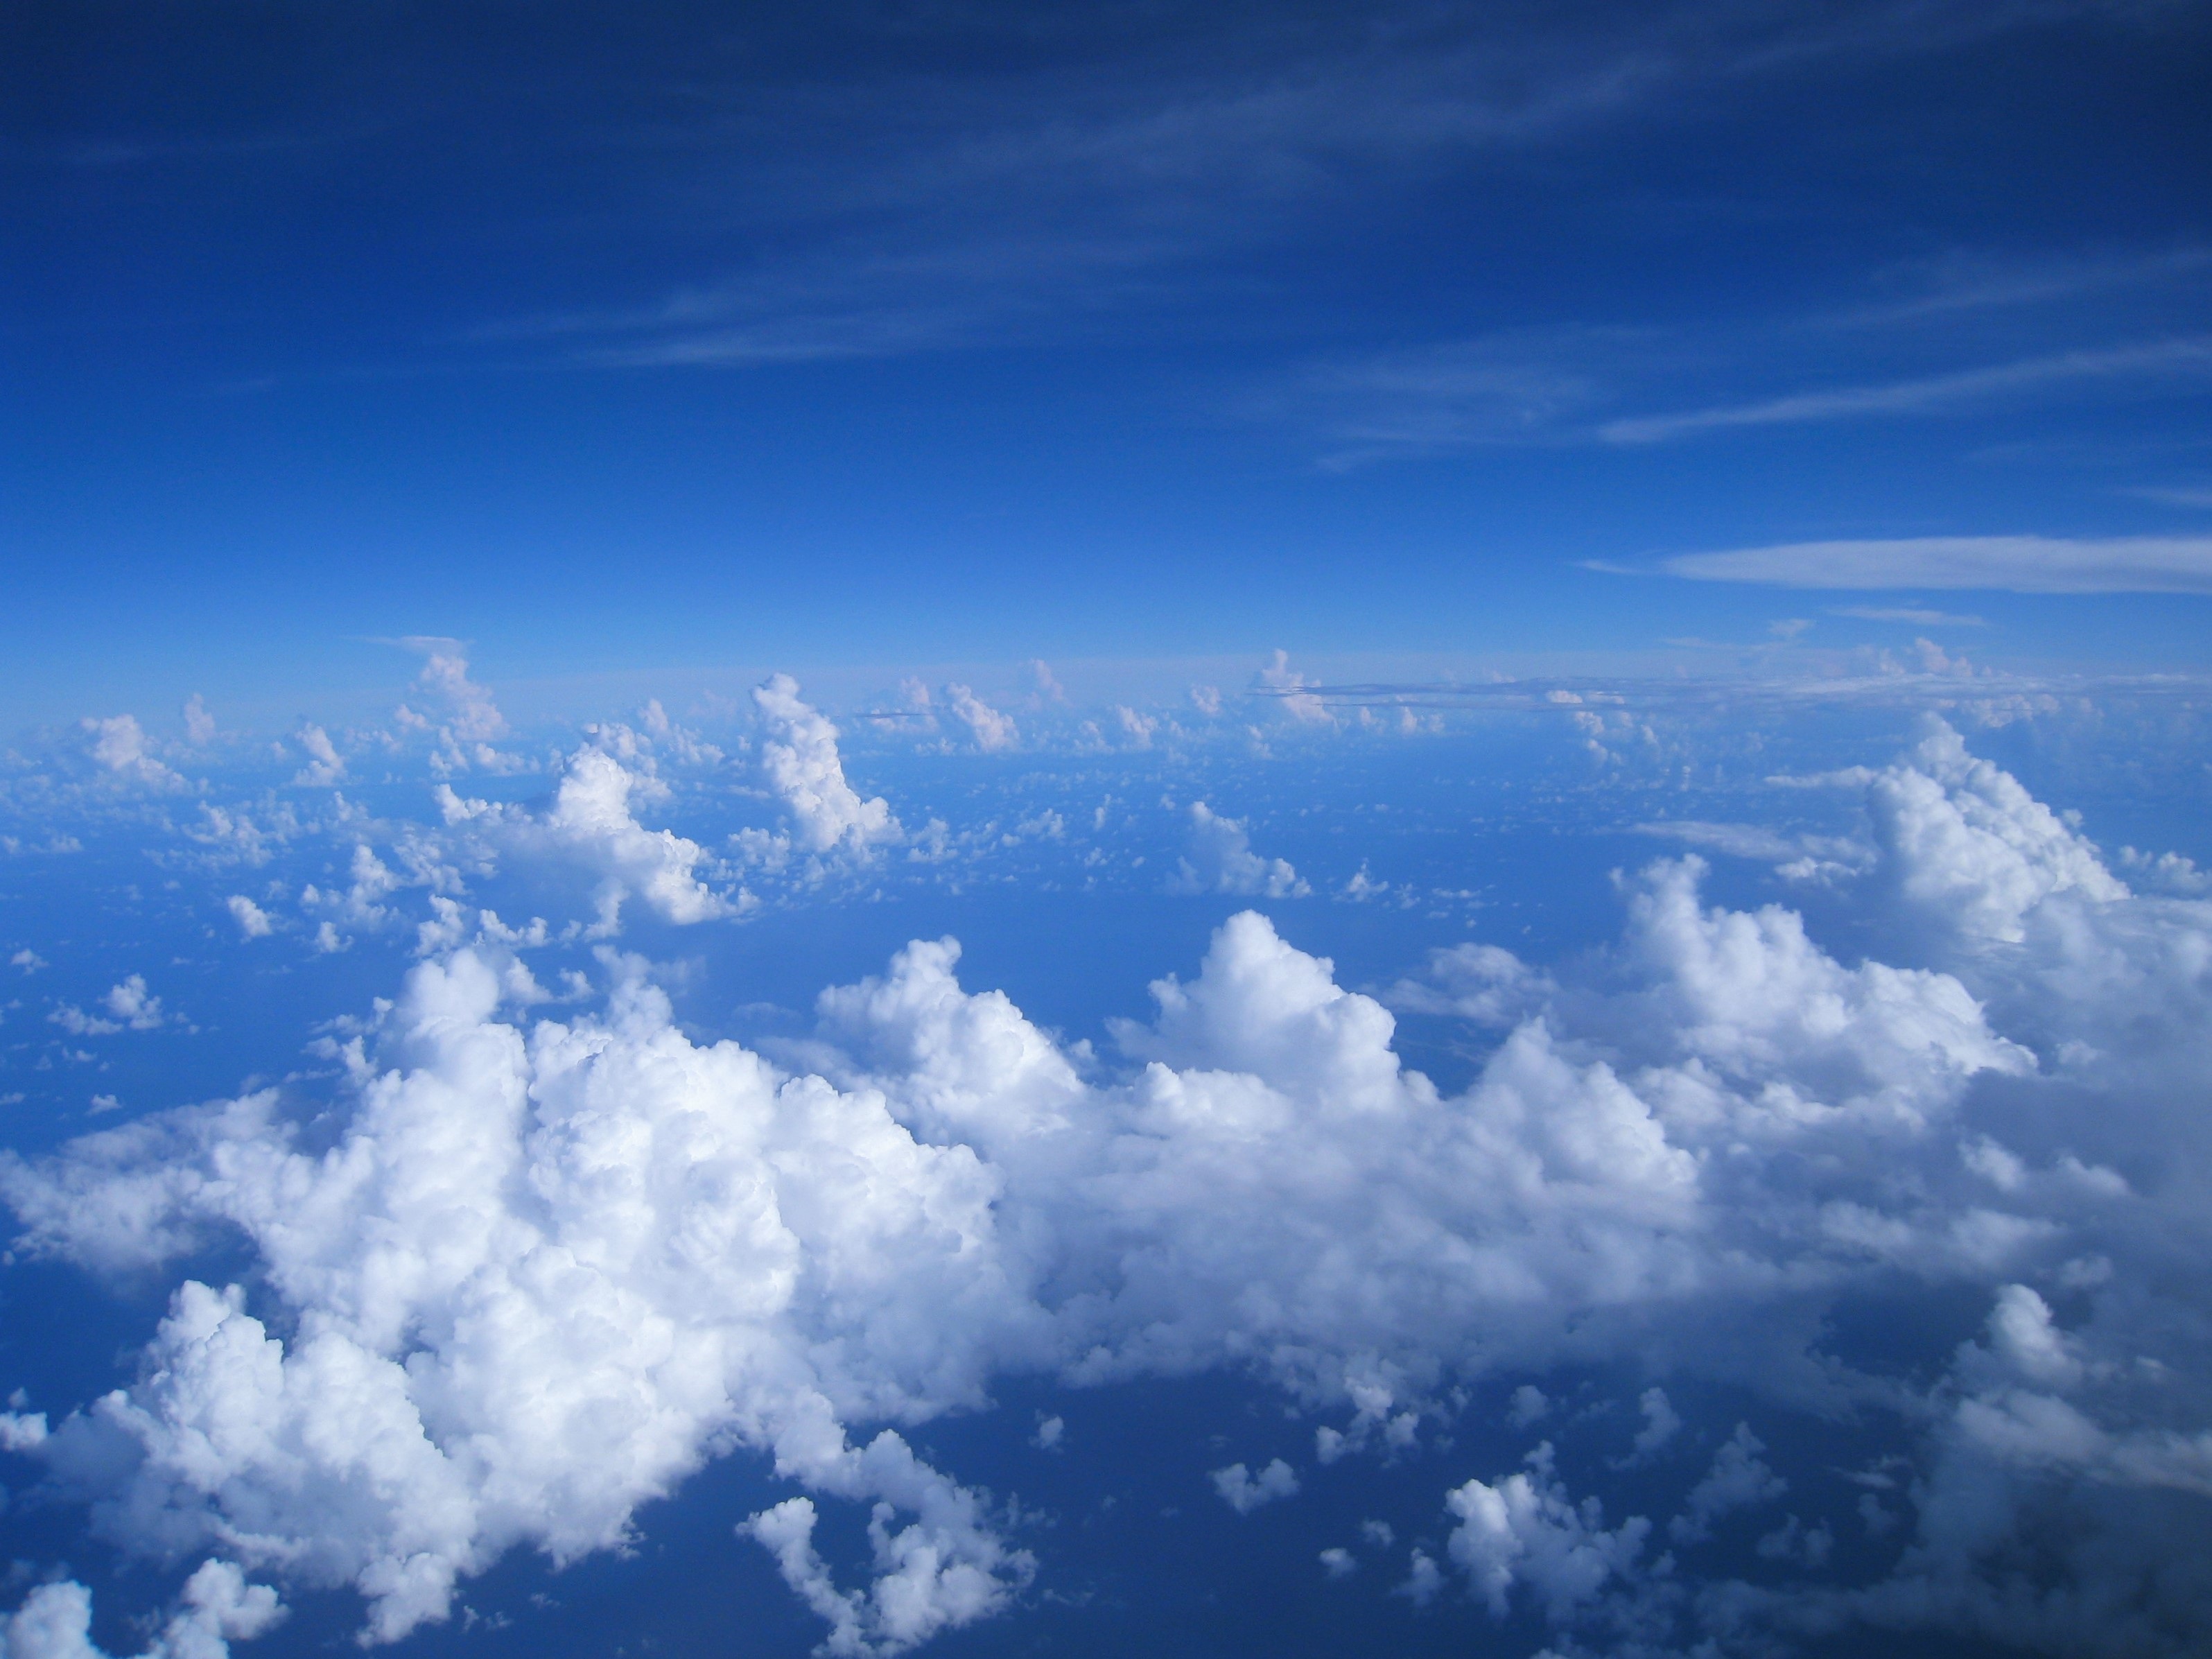
horizon, cloud, sky, white, sunlight, atmosphere, mountain range, daytime, flight, weather, cumulus, blue, plain, meteorological phenomenon, aerial photograph, atmosphere of earth